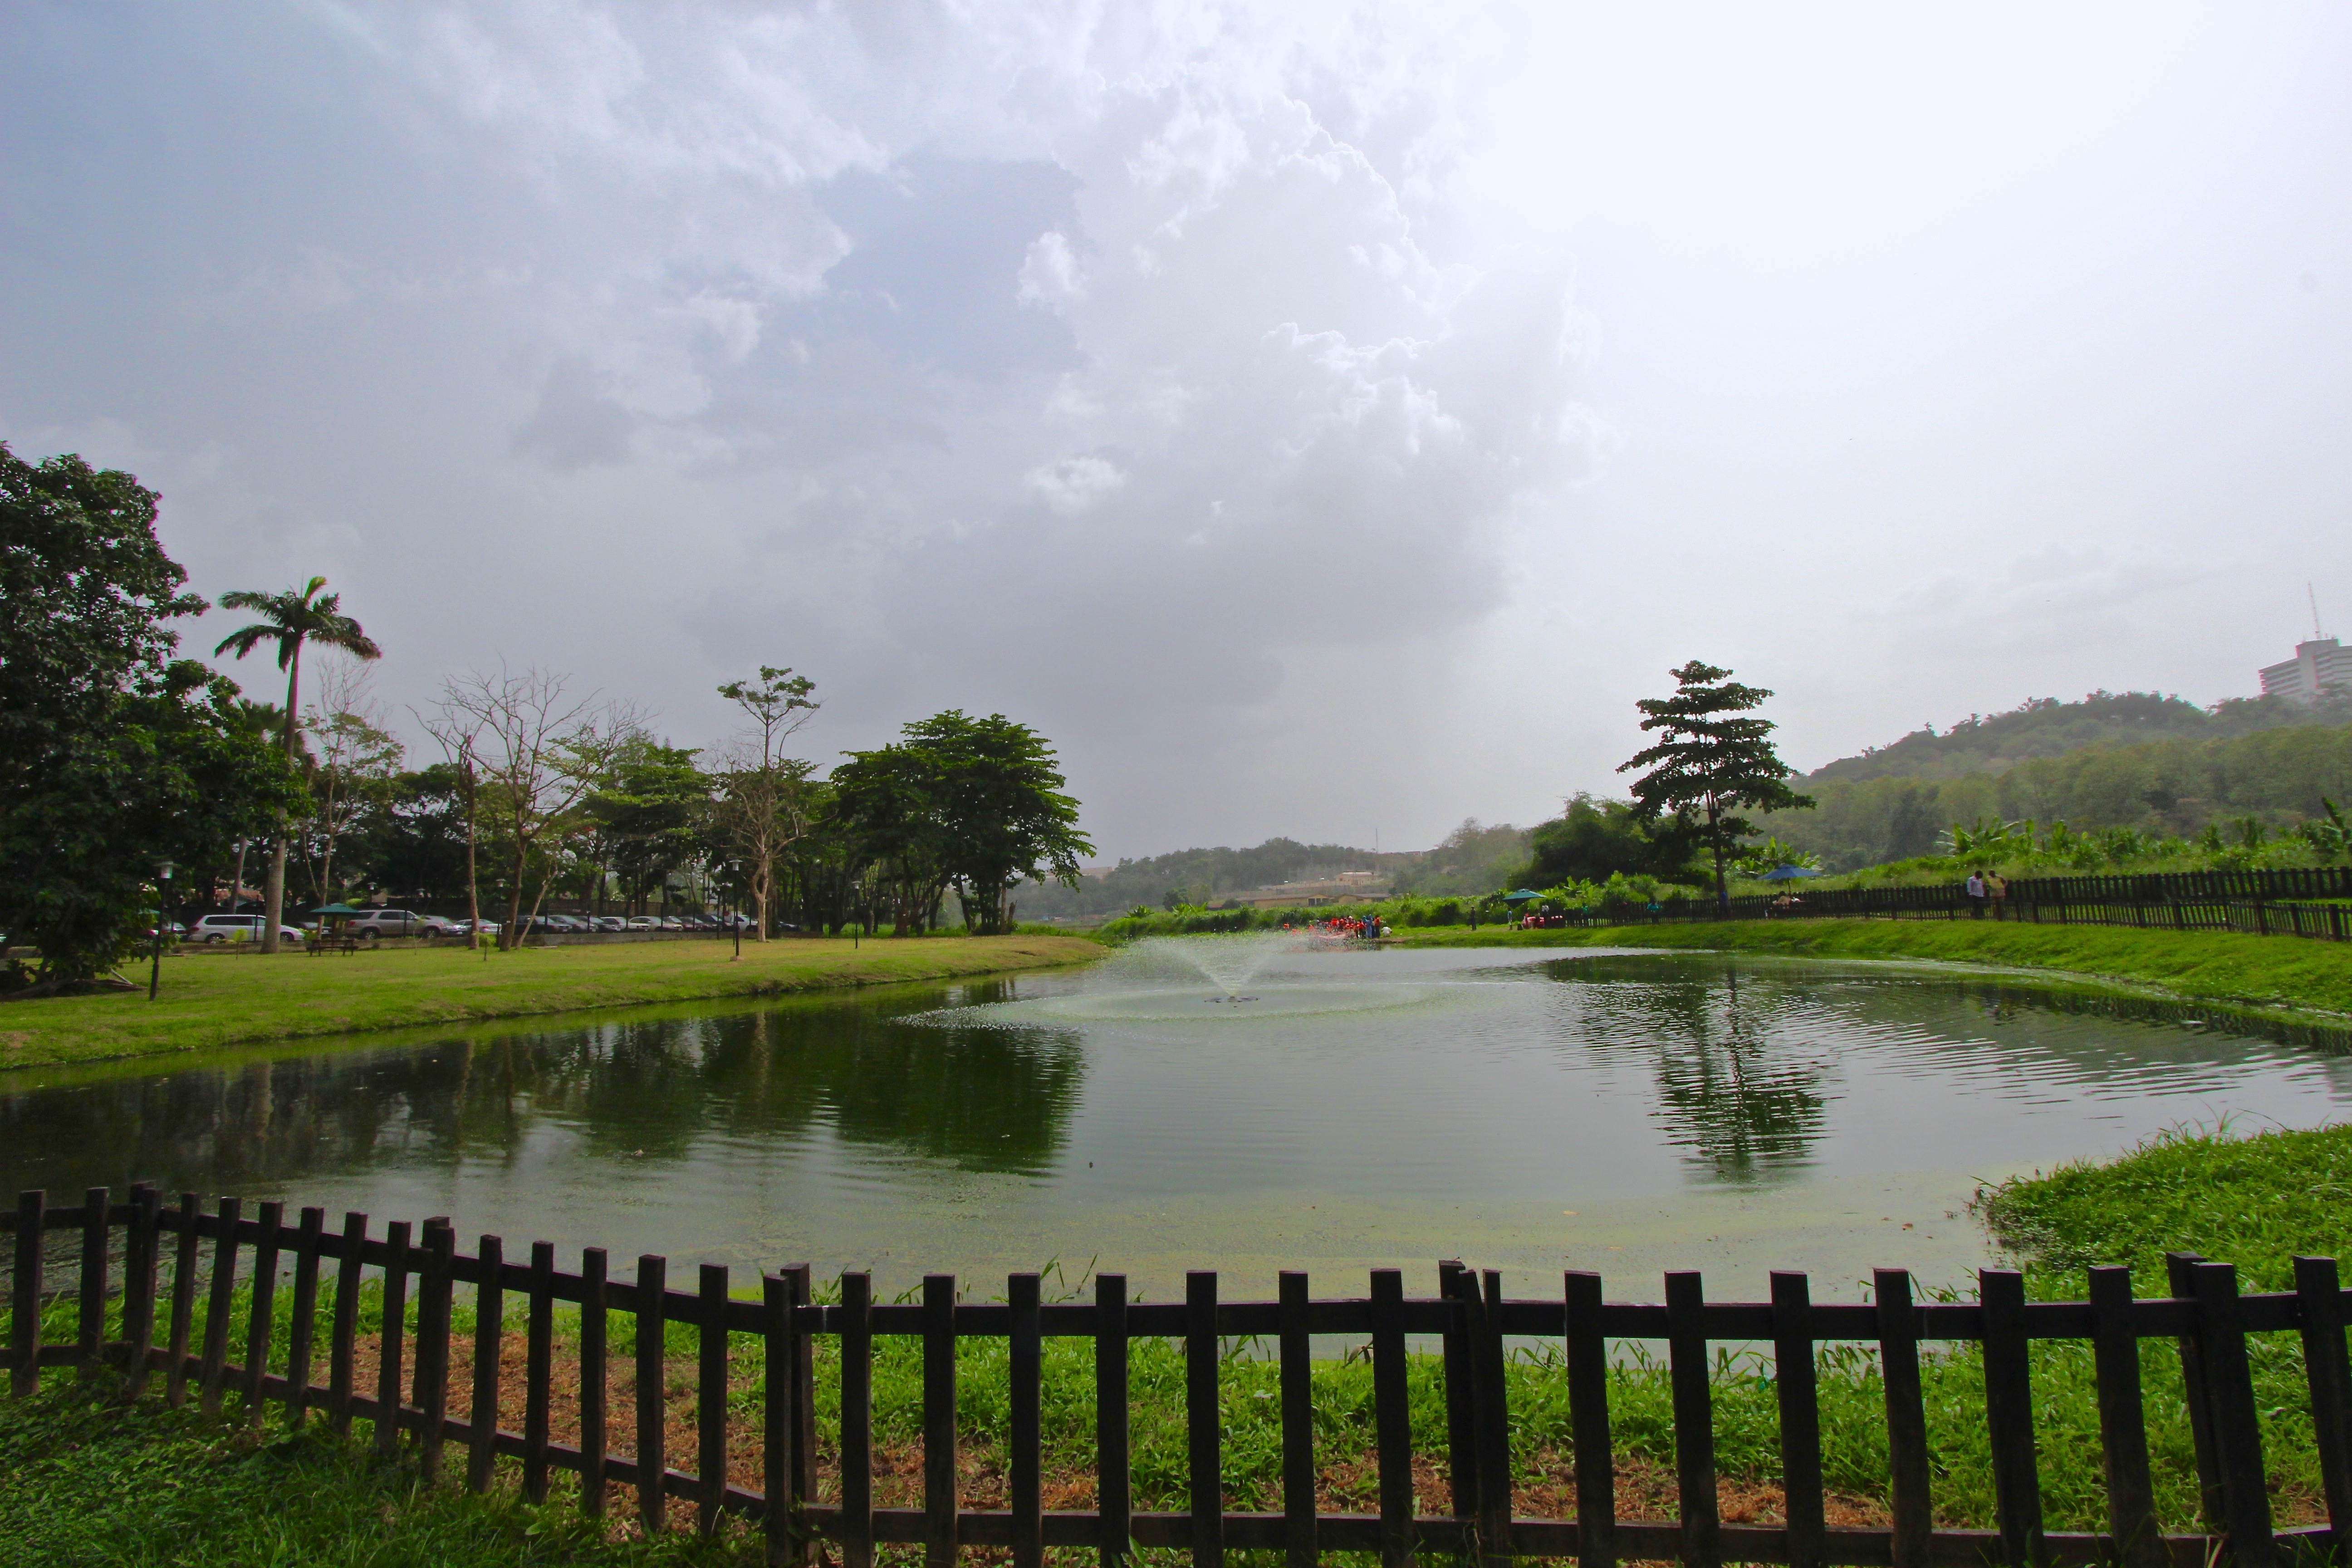
water, morning, lake, river, pond, reflection, park, reservoir, agriculture, waterway, rural area, paddy field